Iwaniska

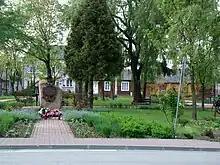
Center of Iwaniska with a World War II memorial

The history of Iwaniska dates back to the late 13th century, when it was a settlement called Onispowka, located in feudal Poland’s Land of Sandomierz. In 1403, the influential Zborowski family decided to found a town here, and at that time, Iwaniska was called Unieszow or Uneszow. The current name came into use in the mid-15th century. During the Protestant Reformation, Iwaniska was a center of Calvinism, here a synod took place in 1552, and among its participants was Jan Laski. Furthermore, Iwaniska had several artisans, with their guilds. It was a private town, administratively located in the Sandomierz County in the Sandomierz Voivodeship in the Lesser Poland Province. The decline of Iwaniska was marked by the Swedish invasion of Poland; in 1656 the town was plundered and completely burned by Cossacks in service of Transilvanian prince George II Rakoczi. By 1674, the population shrank to 311, and Iwaniska never recovered from the destruction.